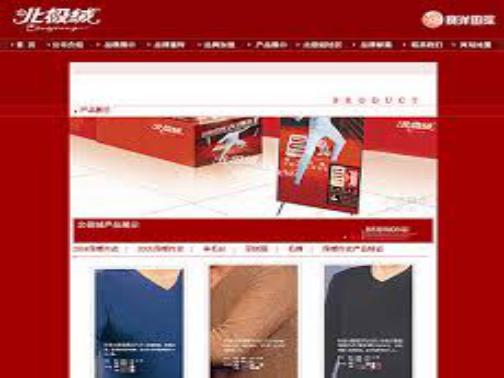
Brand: BeiJiRong
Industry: Clothes